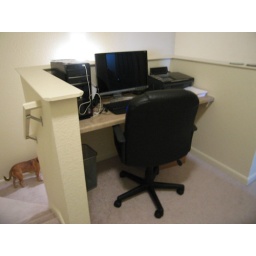
built in computer desk